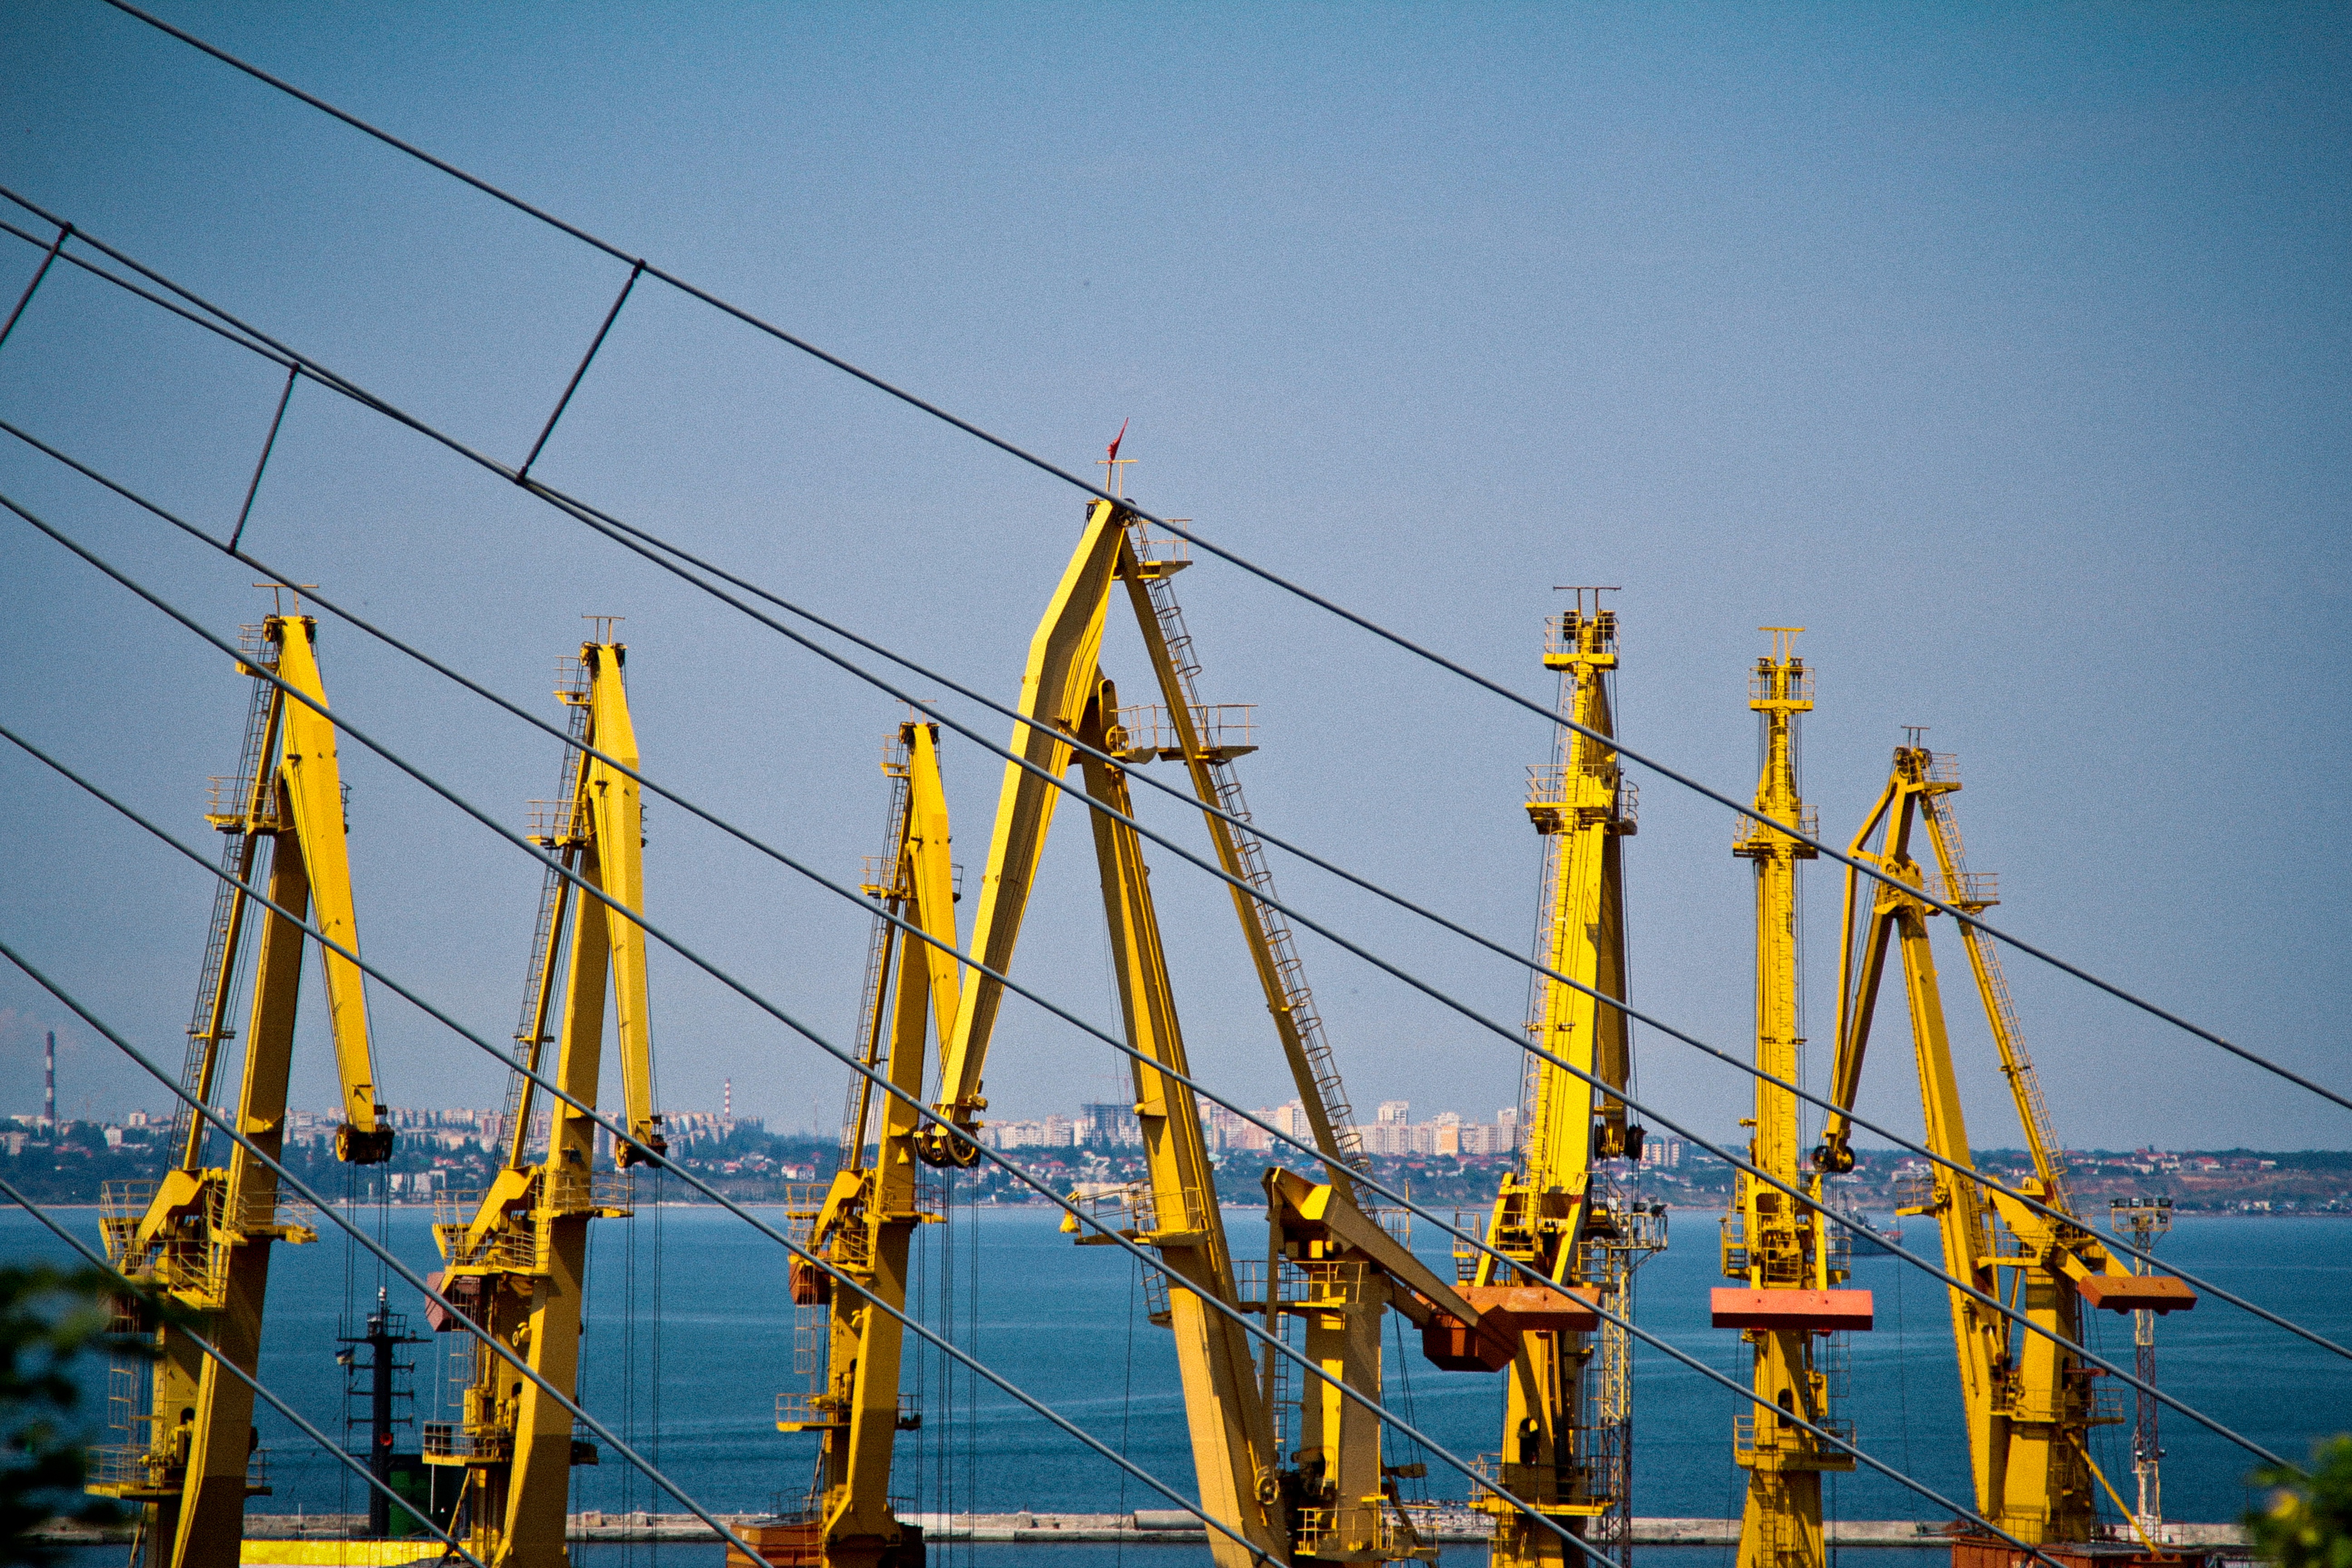
line, vehicle, mast, port, electricity, energy, transmission tower, construction equipment, electrical supply, overhead power line